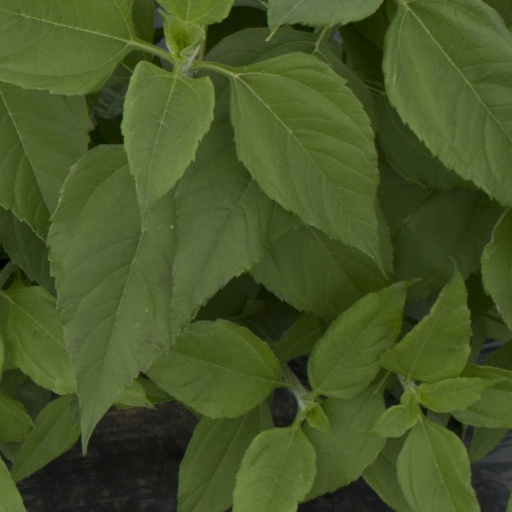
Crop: Jerusalem artichoke